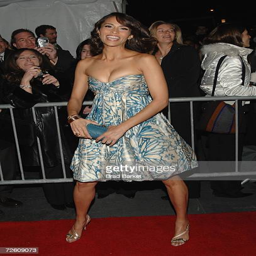
actor attends the world premiere